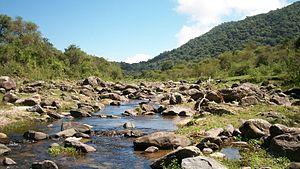
La province de Tucumán est une province de l'Argentine située au nord-ouest du pays. Elle a pour capitale la ville de San Miguel de Tucumán.